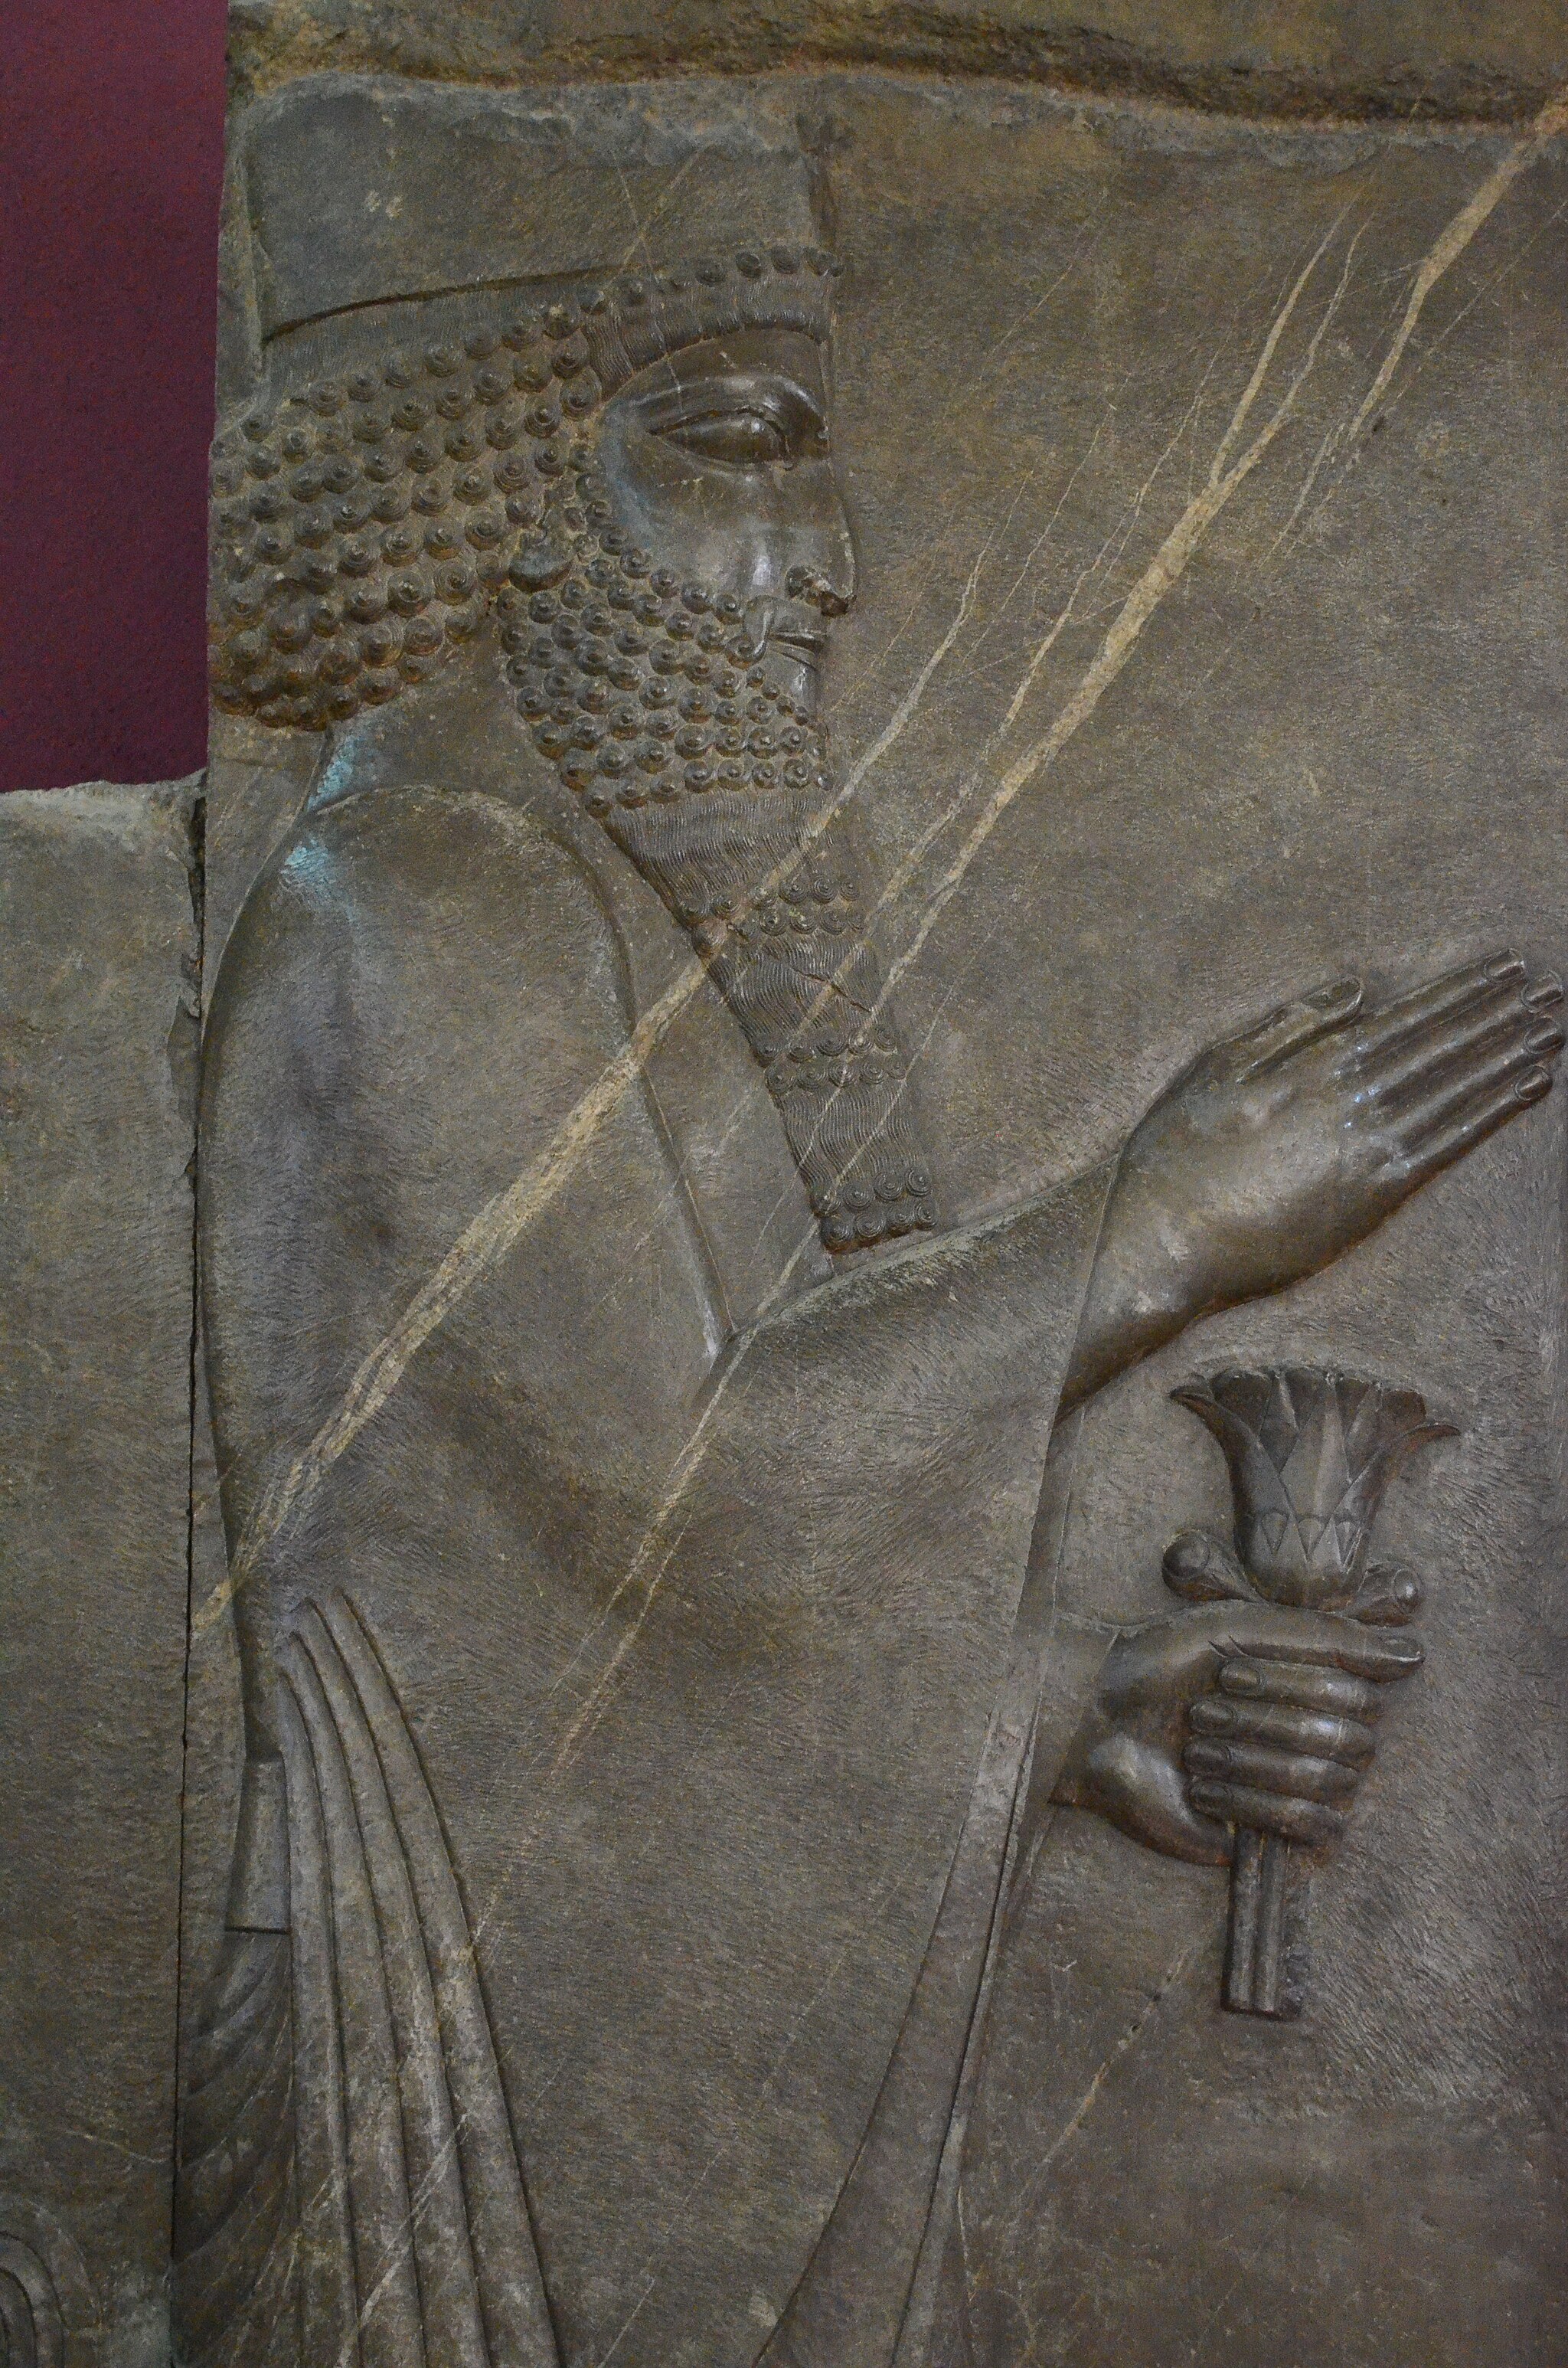
Title: National Meusem Darafsh 6 (39)
Description: National Museum of Iran
Date: 2013-09-03 09:44:14
Categories: GFDL, Taken with Nikon D5100, License migration redundant, Self-published work, Photos by Darafsh Kaviyani, Audience scene of Darius (or Xerxes I), Reliefs from Persepolis